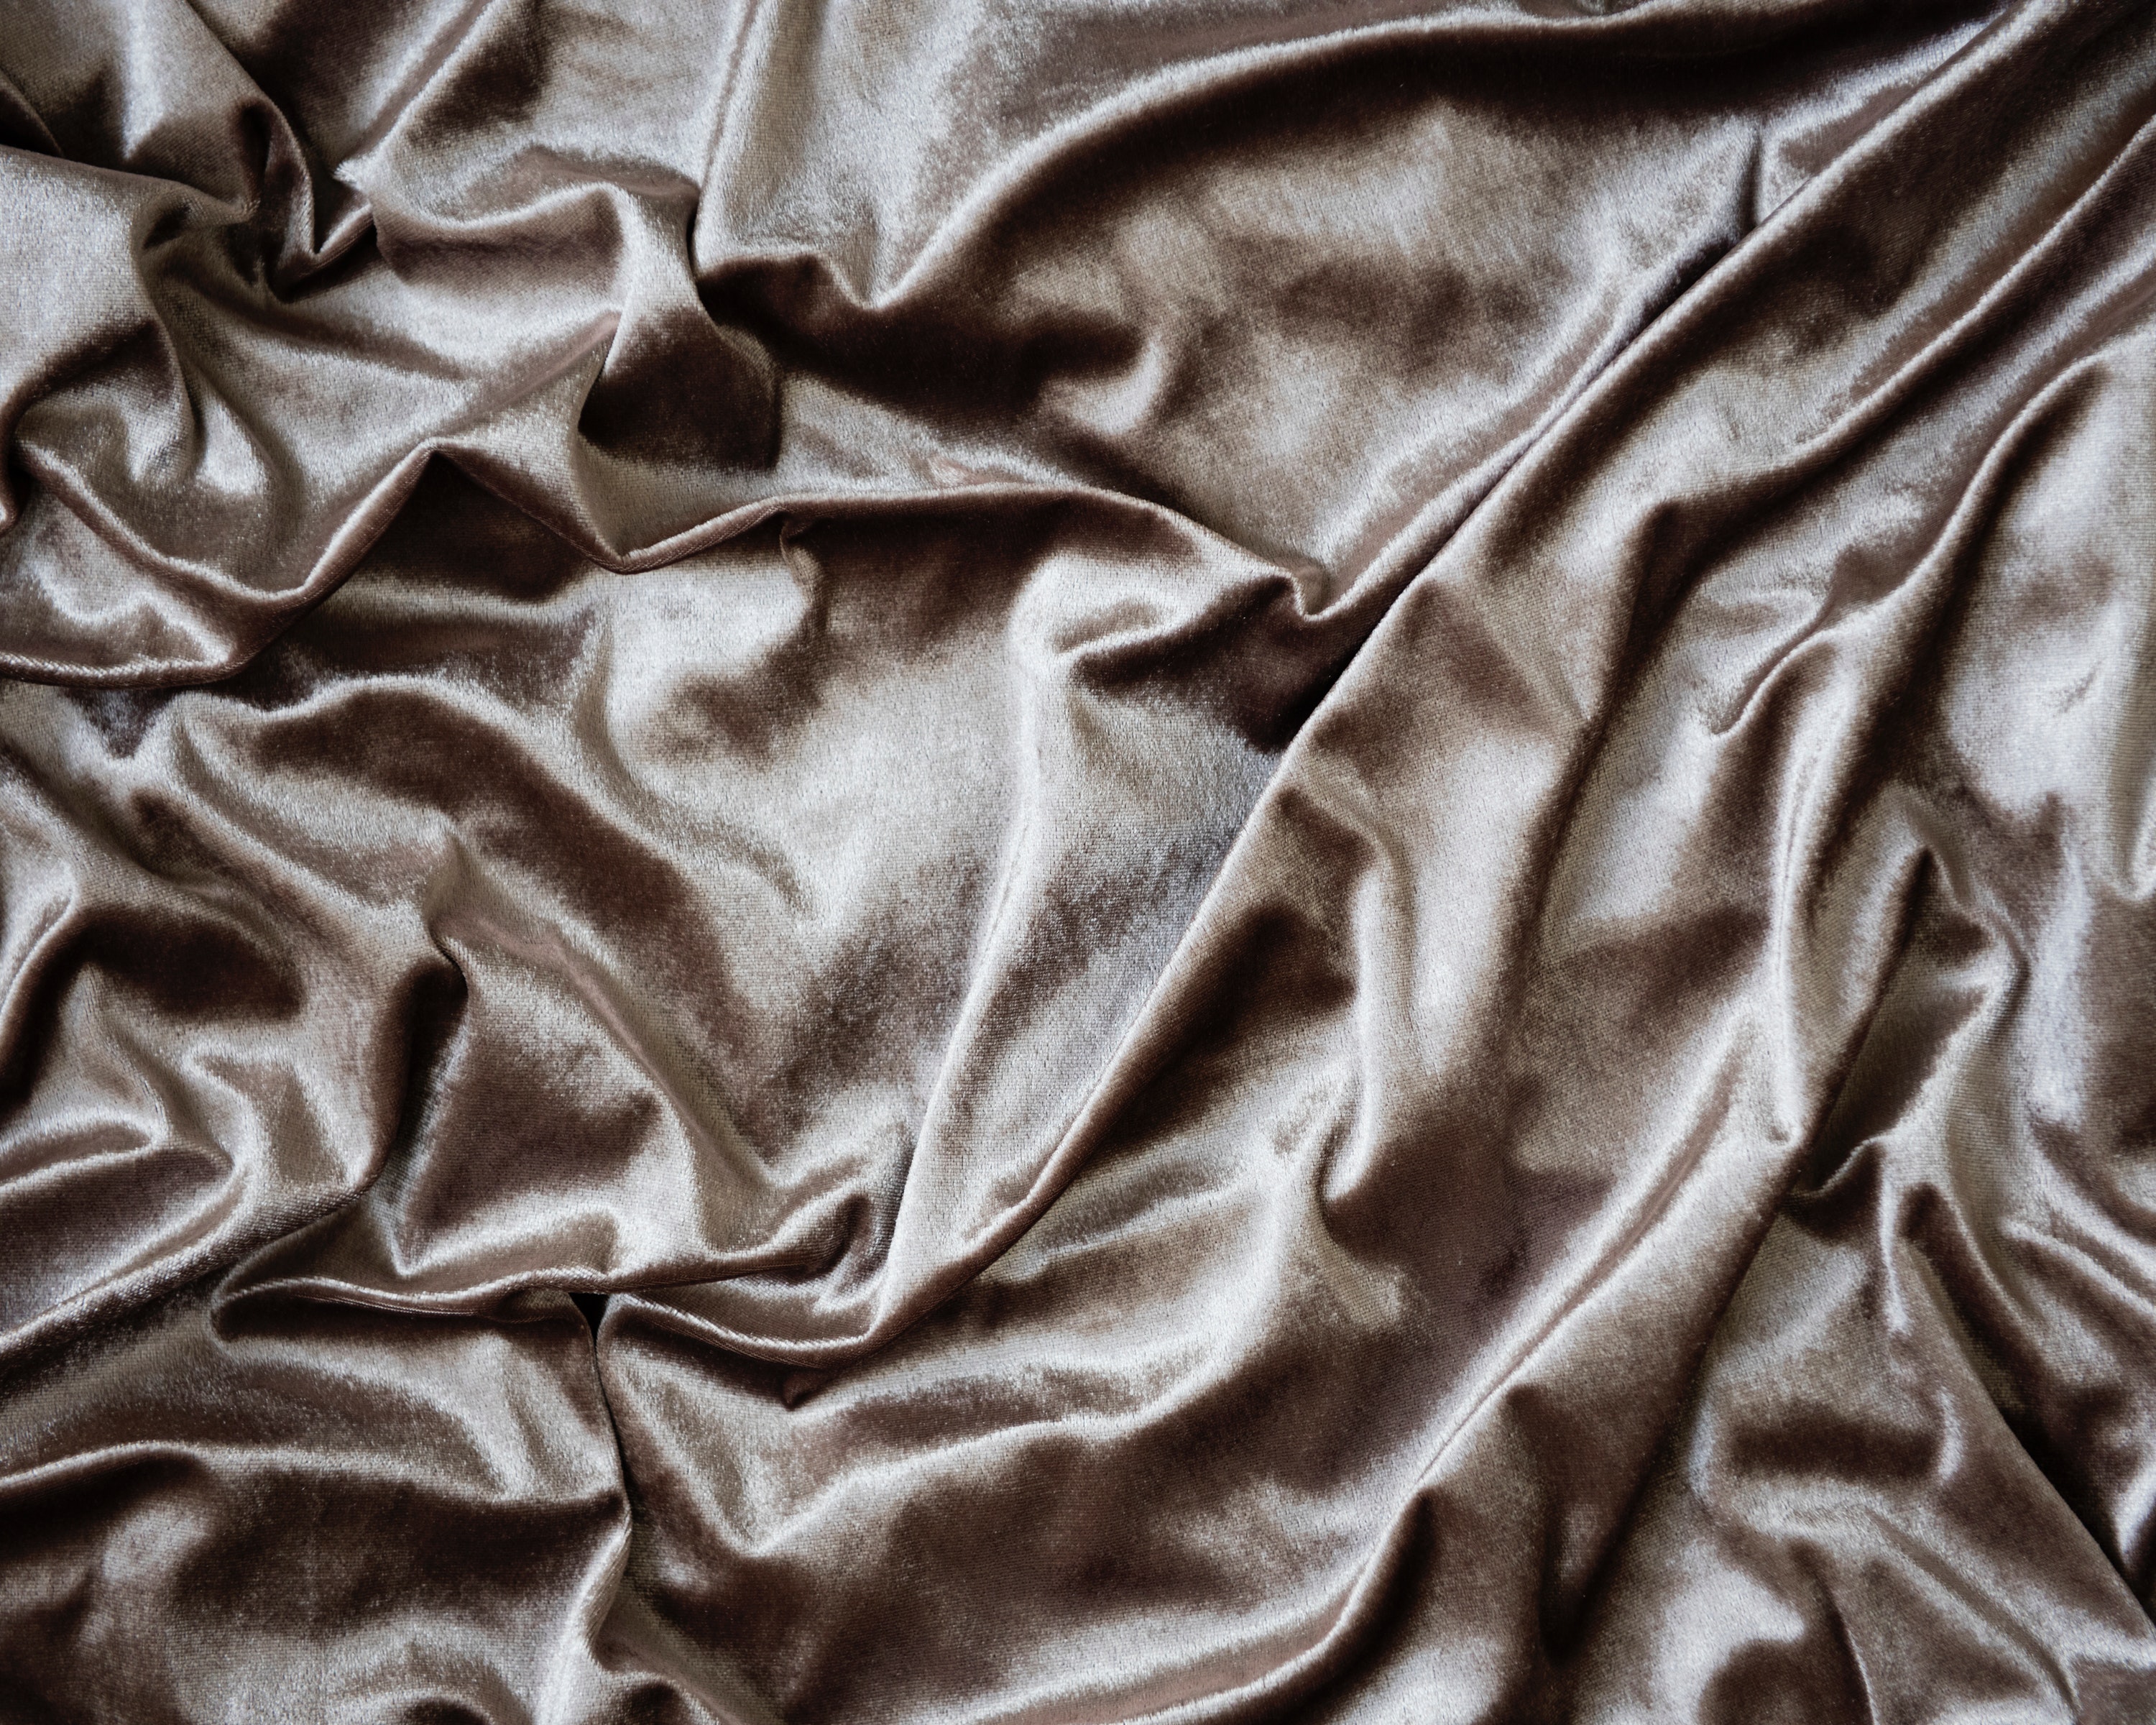
black, textile, brown, silk, material, satin, pattern, design, black and white